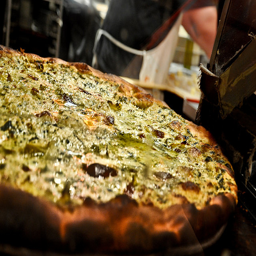
Pizza pie looks ready to be served after a person wearing a white apron has cooked it.
A pizza with green things in it that has not been cut yet.
this is a pizza that is cut in pieces
A dish of freshly baked pizza in a restaurant.
a whole pizza on a table next to a wall.